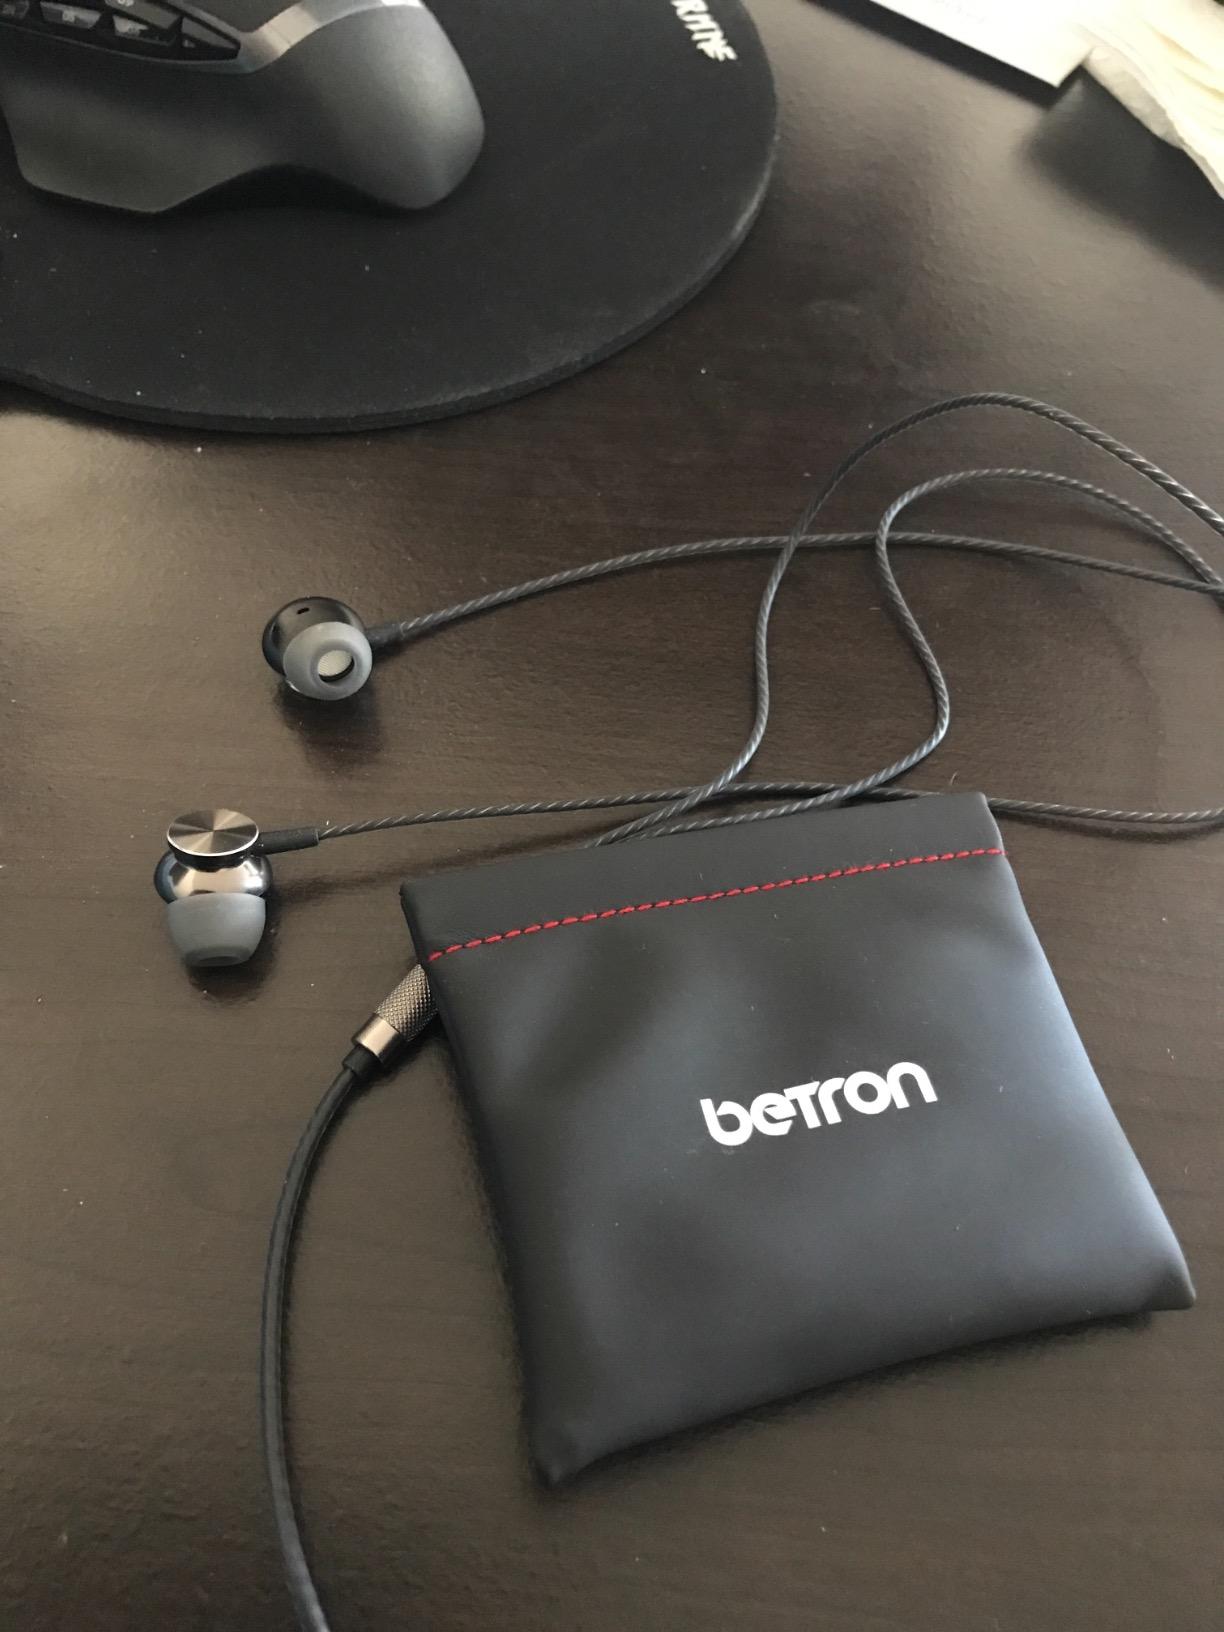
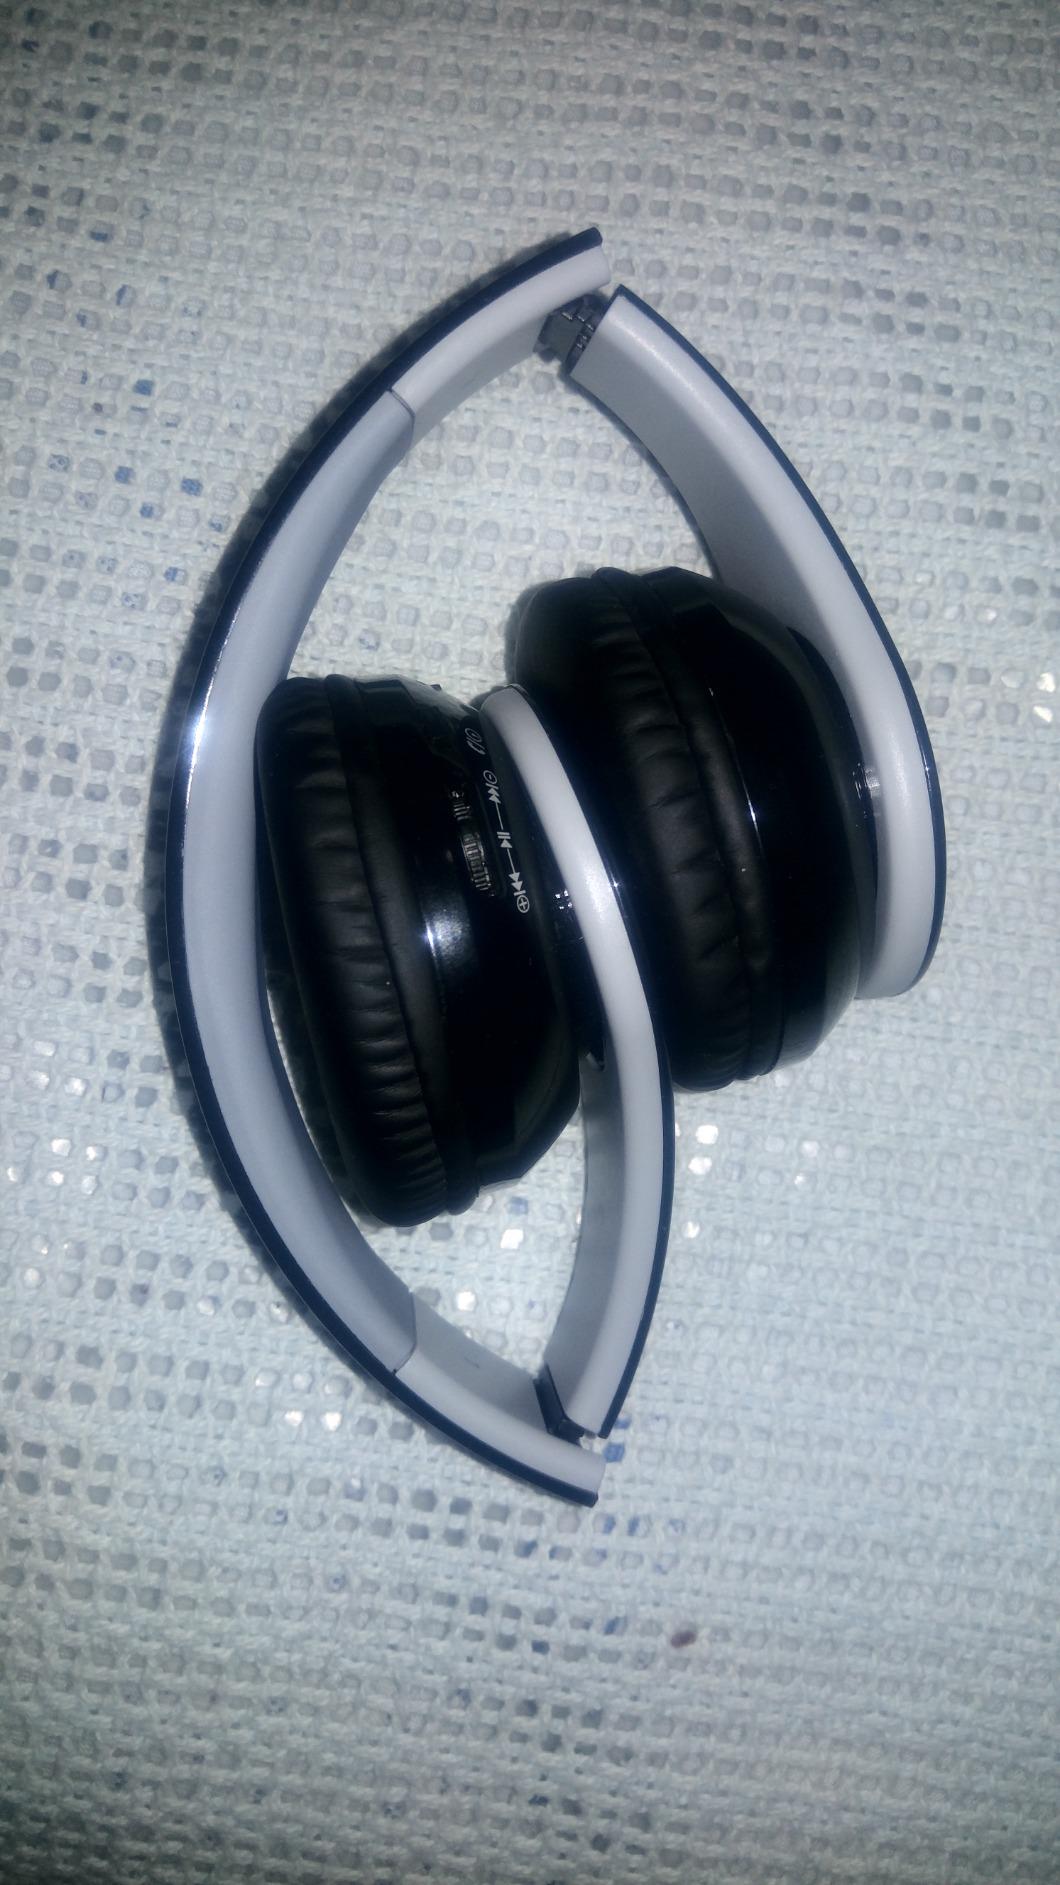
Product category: headphones
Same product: no